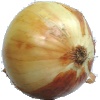
Label: white_onion